Princess Marie Louise of Orléans (1896–1973)

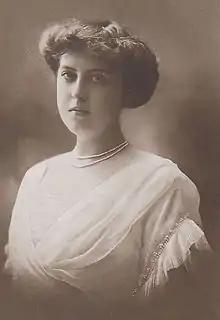

Princess "Marie Louise" Ferdinande Charlotte Henriette of Orléans (31 December 1896 – 8 March 1973) was a Princess of Orléans by birth and a Princess of Bourbon-Two Sicilies through her marriage to Prince Philip of Bourbon-Two Sicilies.